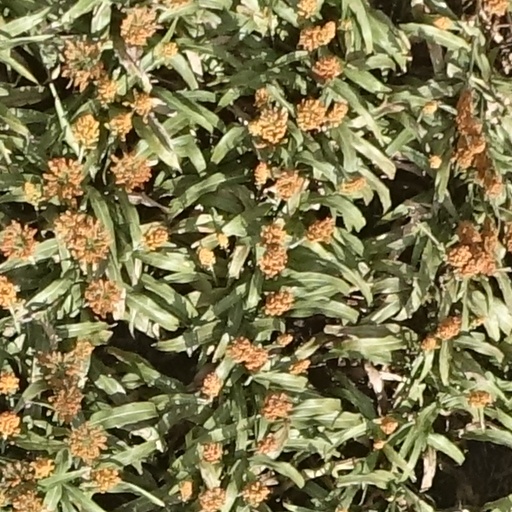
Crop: sorghum